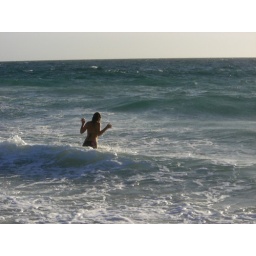
mug in water